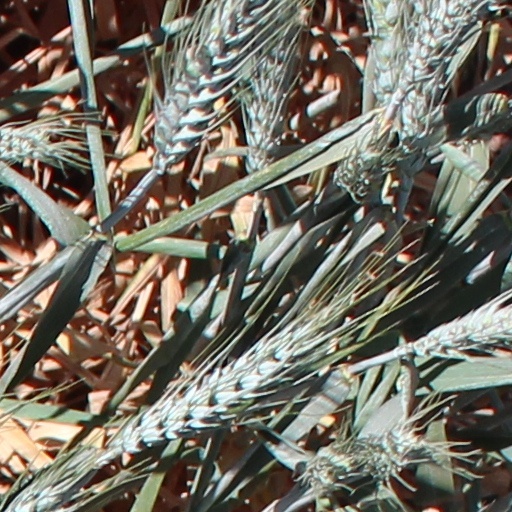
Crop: wheat